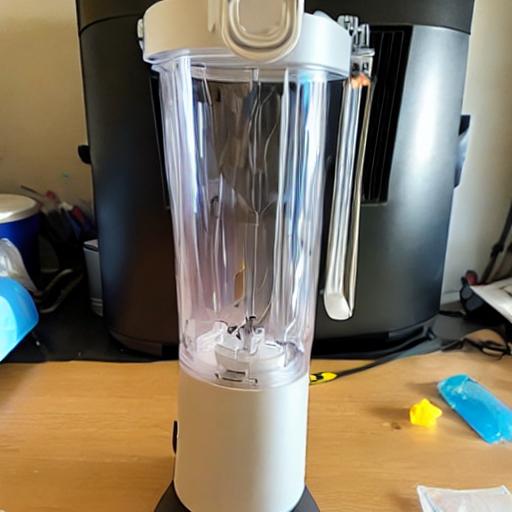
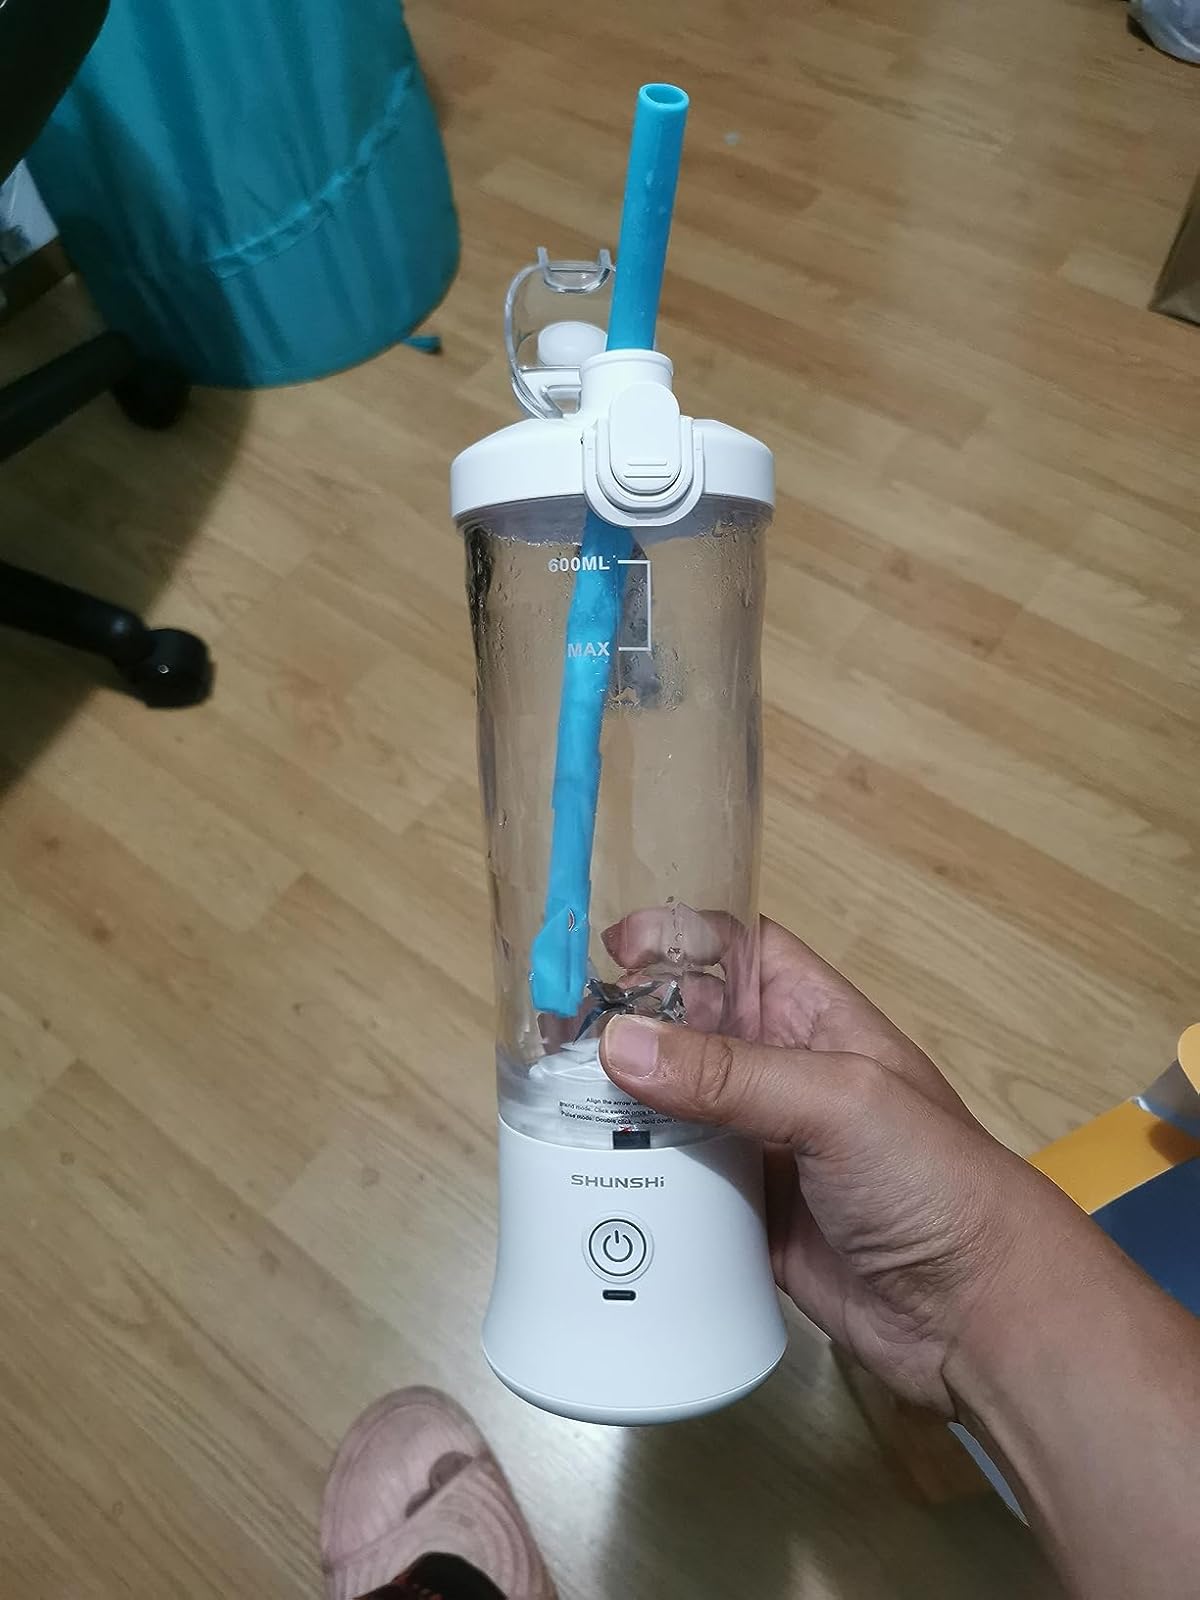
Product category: items_blender
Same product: no